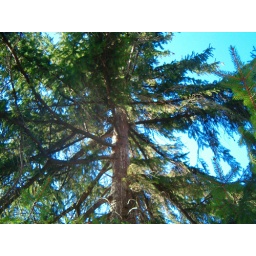
this tree is really tall and looked beautiful against the clear blue sky.